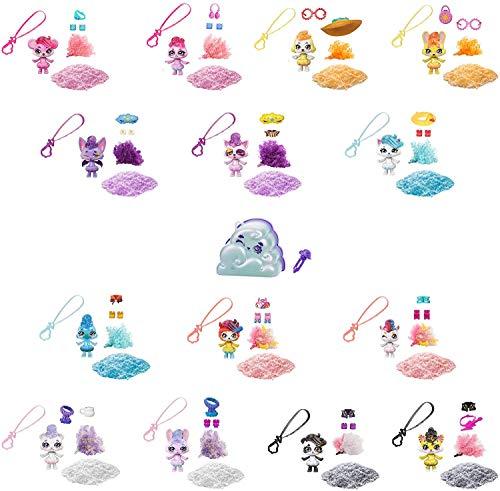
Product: Mattel Cloudees Cloud Themed Reveal Toy with Hidden Figure
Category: Toys & Games | Toy Figures & Playsets | Action Figures
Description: Shake up a cloud surprise Cloudees offers a delightful "cloud creation" experience that kids will love.
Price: $9.99
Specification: ProductDimensions:4.9x2.6x5.2inches|ItemWeight:5.6ounces|ShippingWeight:5.6ounces(Viewshippingratesandpolicies)|ASIN:B07XD6BYRV|Itemmodelnumber:GNC94|Manufacturerrecommendedage:4-7years